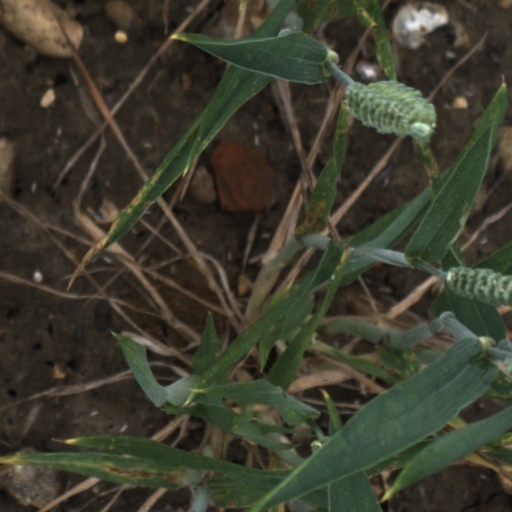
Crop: wheat